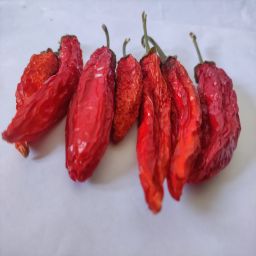
Crop: New Mexico Green Chile
Quality: Dried